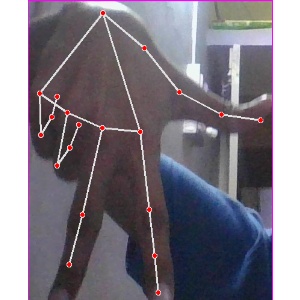
अक्षर: ग